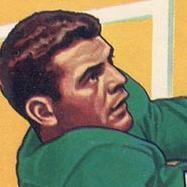
Age: 23